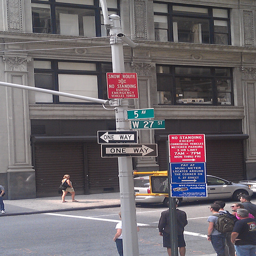
A woman walking down a sidewalk next to a tall building.
A street corner with numerous street signs and people waiting to cross.
A street light pole with many street signs and warning signs.
A pole with several street signs on it and people standing near.
Two one way signs that are on a pole.